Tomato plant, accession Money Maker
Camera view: horizontal (90 deg, fisheye); turntable rotation: 30 degrees
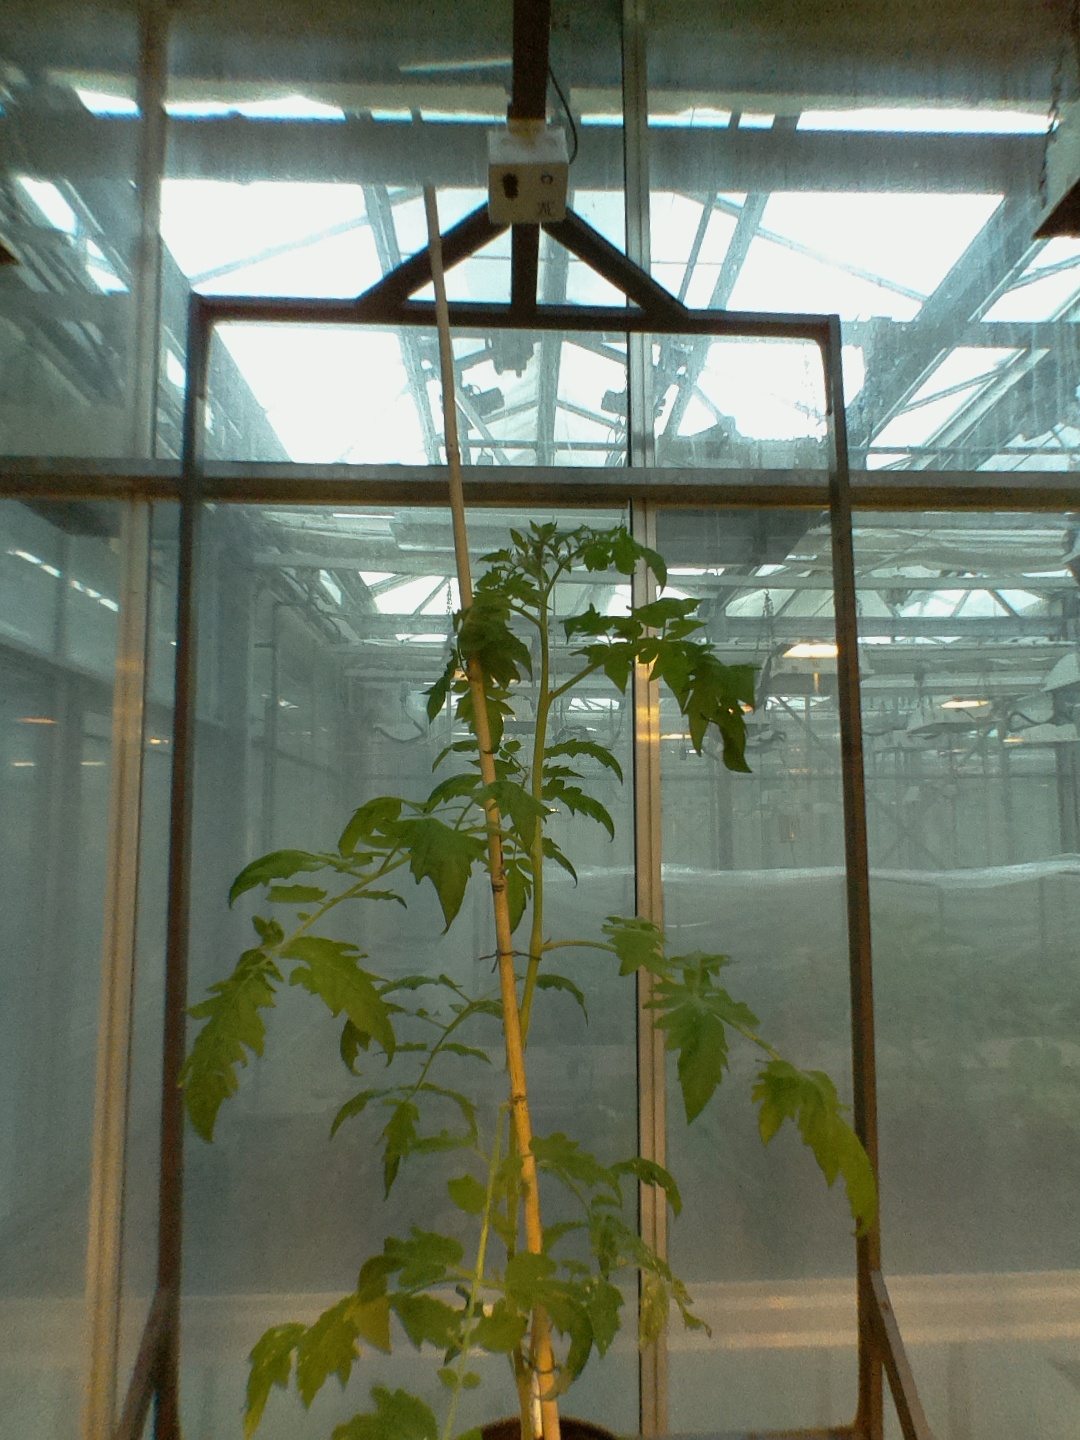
BBCH growth stage 53: 3 inflorescences visible